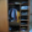
Label: wardrobe